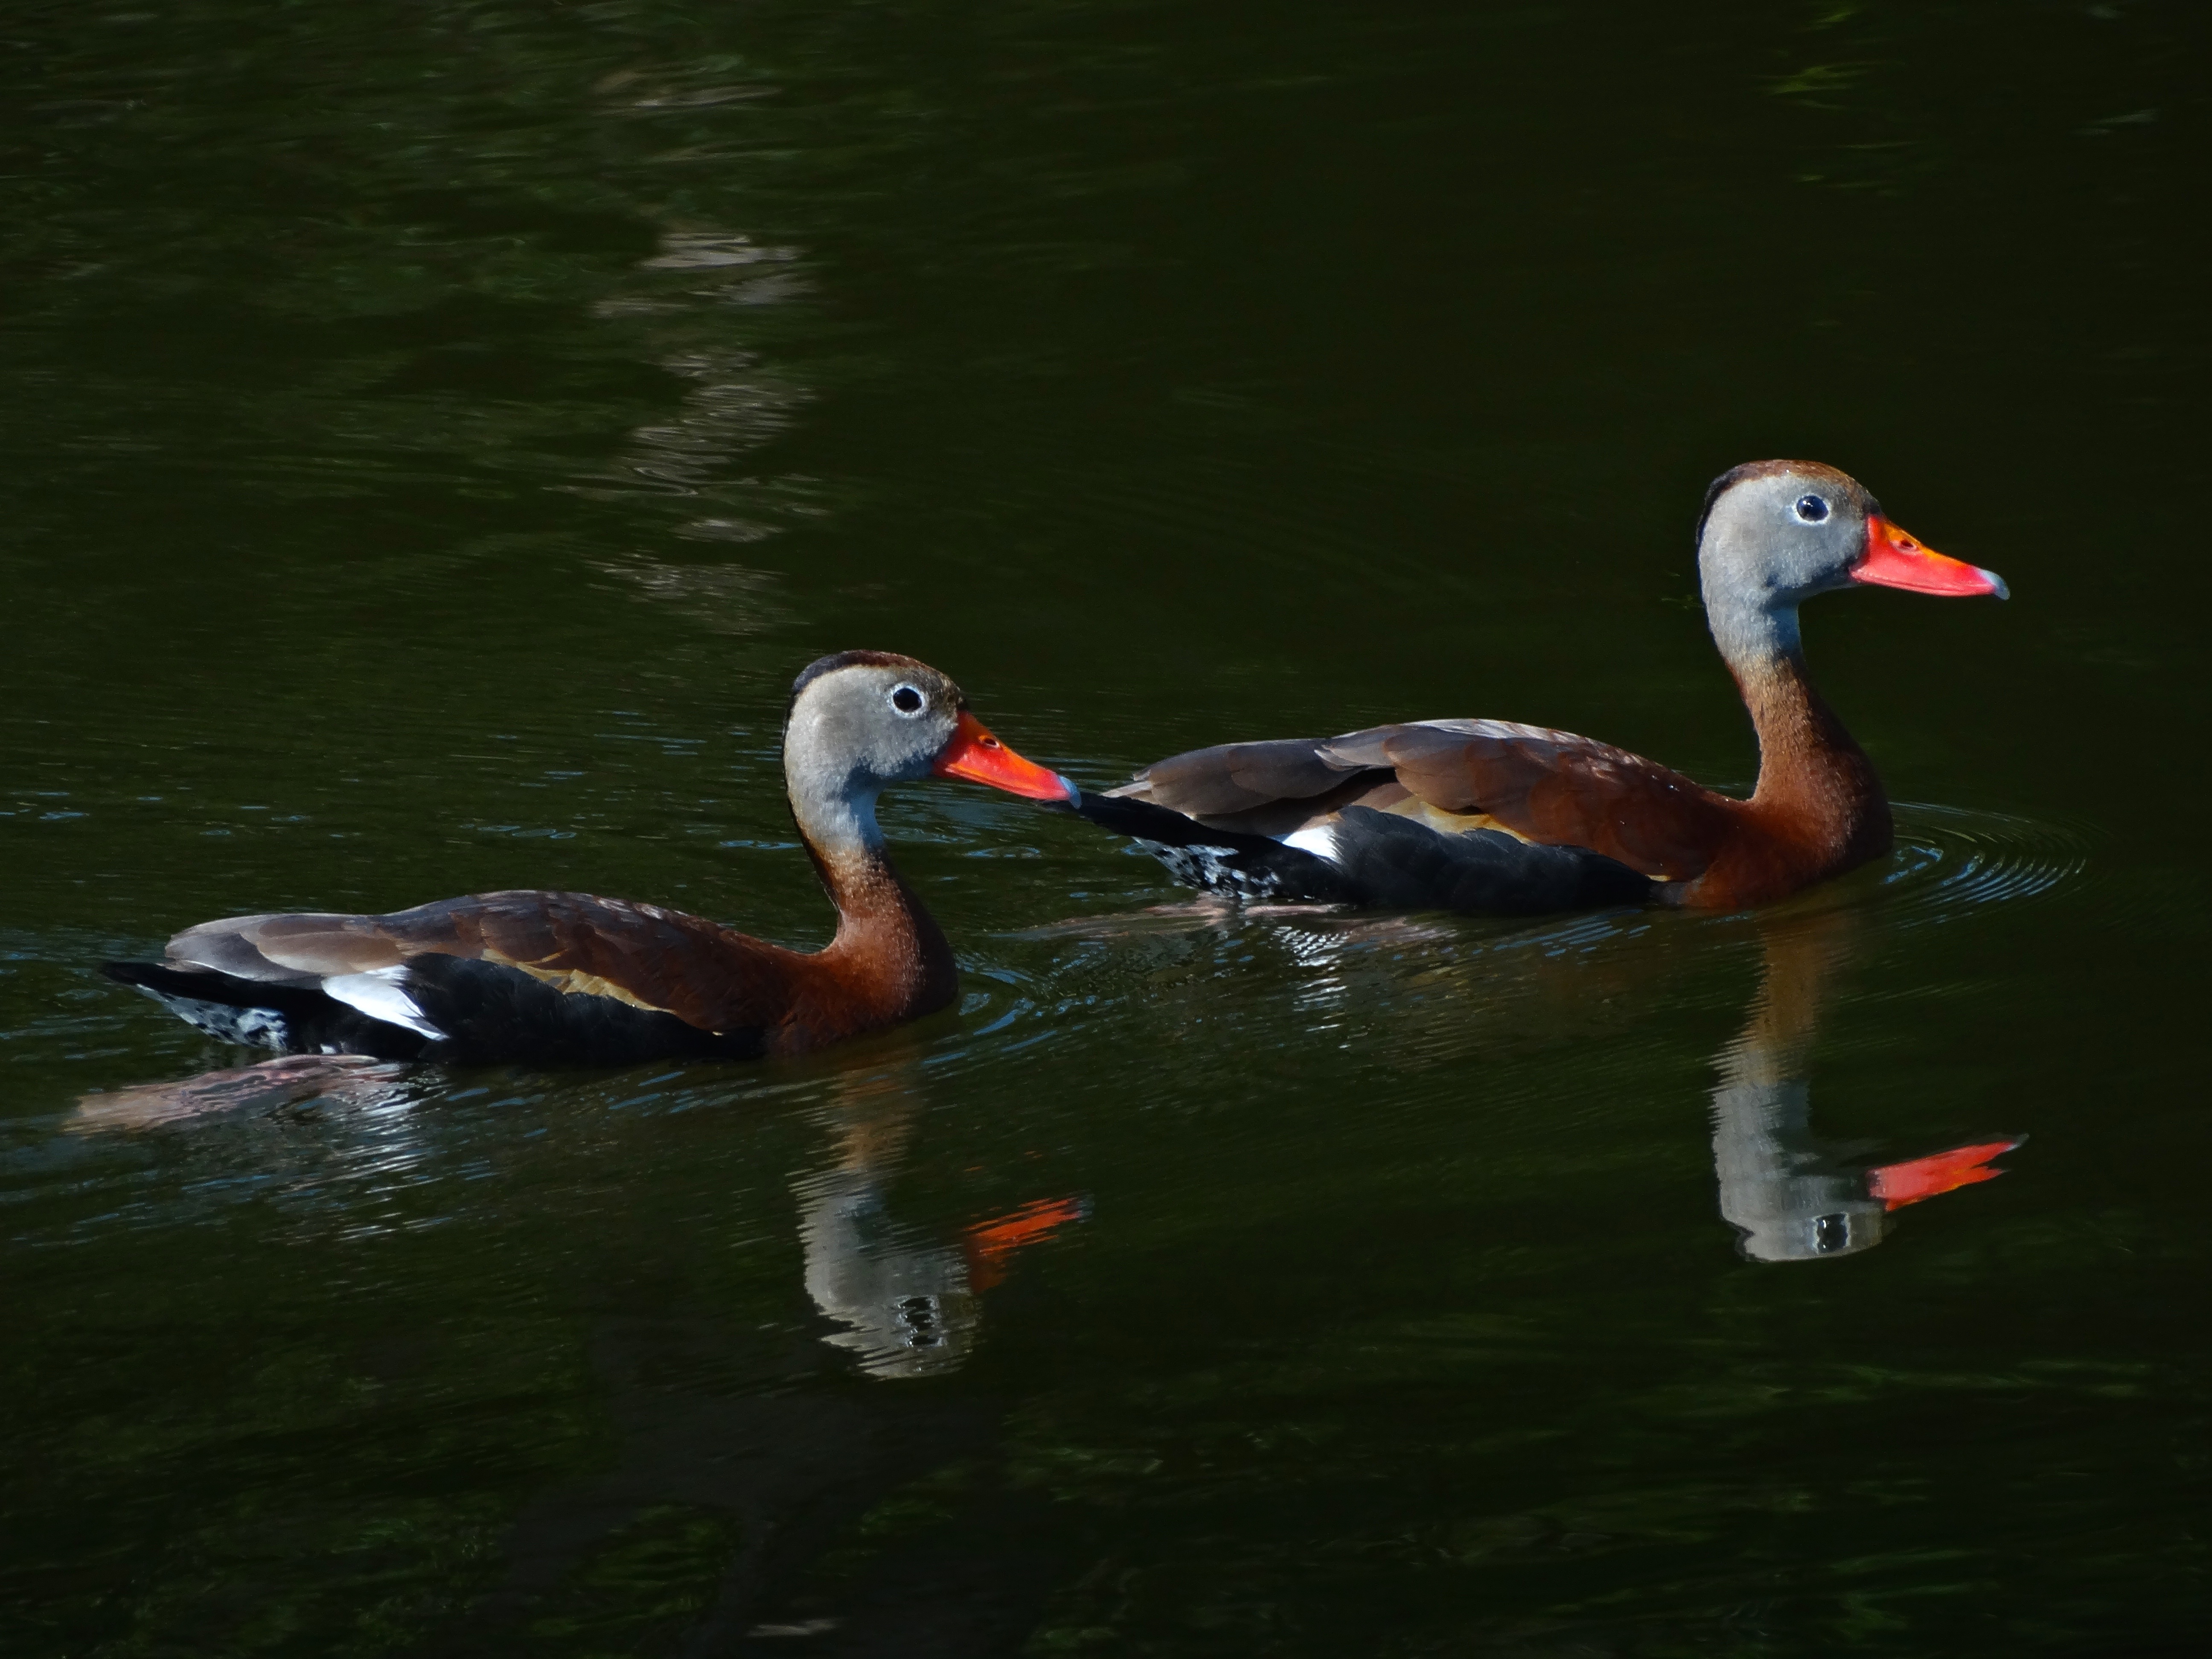
water, nature, bird, wildlife, beak, fauna, birds, duck, vertebrate, ducks, waterfowl, water bird, canard, black bellied whistling ducks, ducks geese and swans, seaduck